Justin Poore

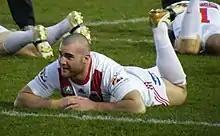
Poore warming up for the Dragons

In round 1 of the 2004 NRL season Poore made his premiership début for St. George Illawarra against the Canberra Raiders. In August 2008, Poore was named in the 46-man Kangaroos preliminary squad for the 2008 Rugby League World Cup. After the 2008 NRL season, Poore and a group of NRL players led by former first-grader and ABC commentator Paul Osborne travelled to Rwanda on behalf of the Hope Rwanda charity, where they helped build 60 cement-rendered homes and a community hall. Poore planned to raise more money for the charity and travel to Rwanda again after the 2009 season.